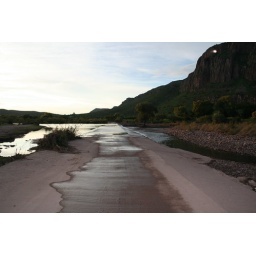
This water passageway served as a bridge for cars in San Carlos, mexico.